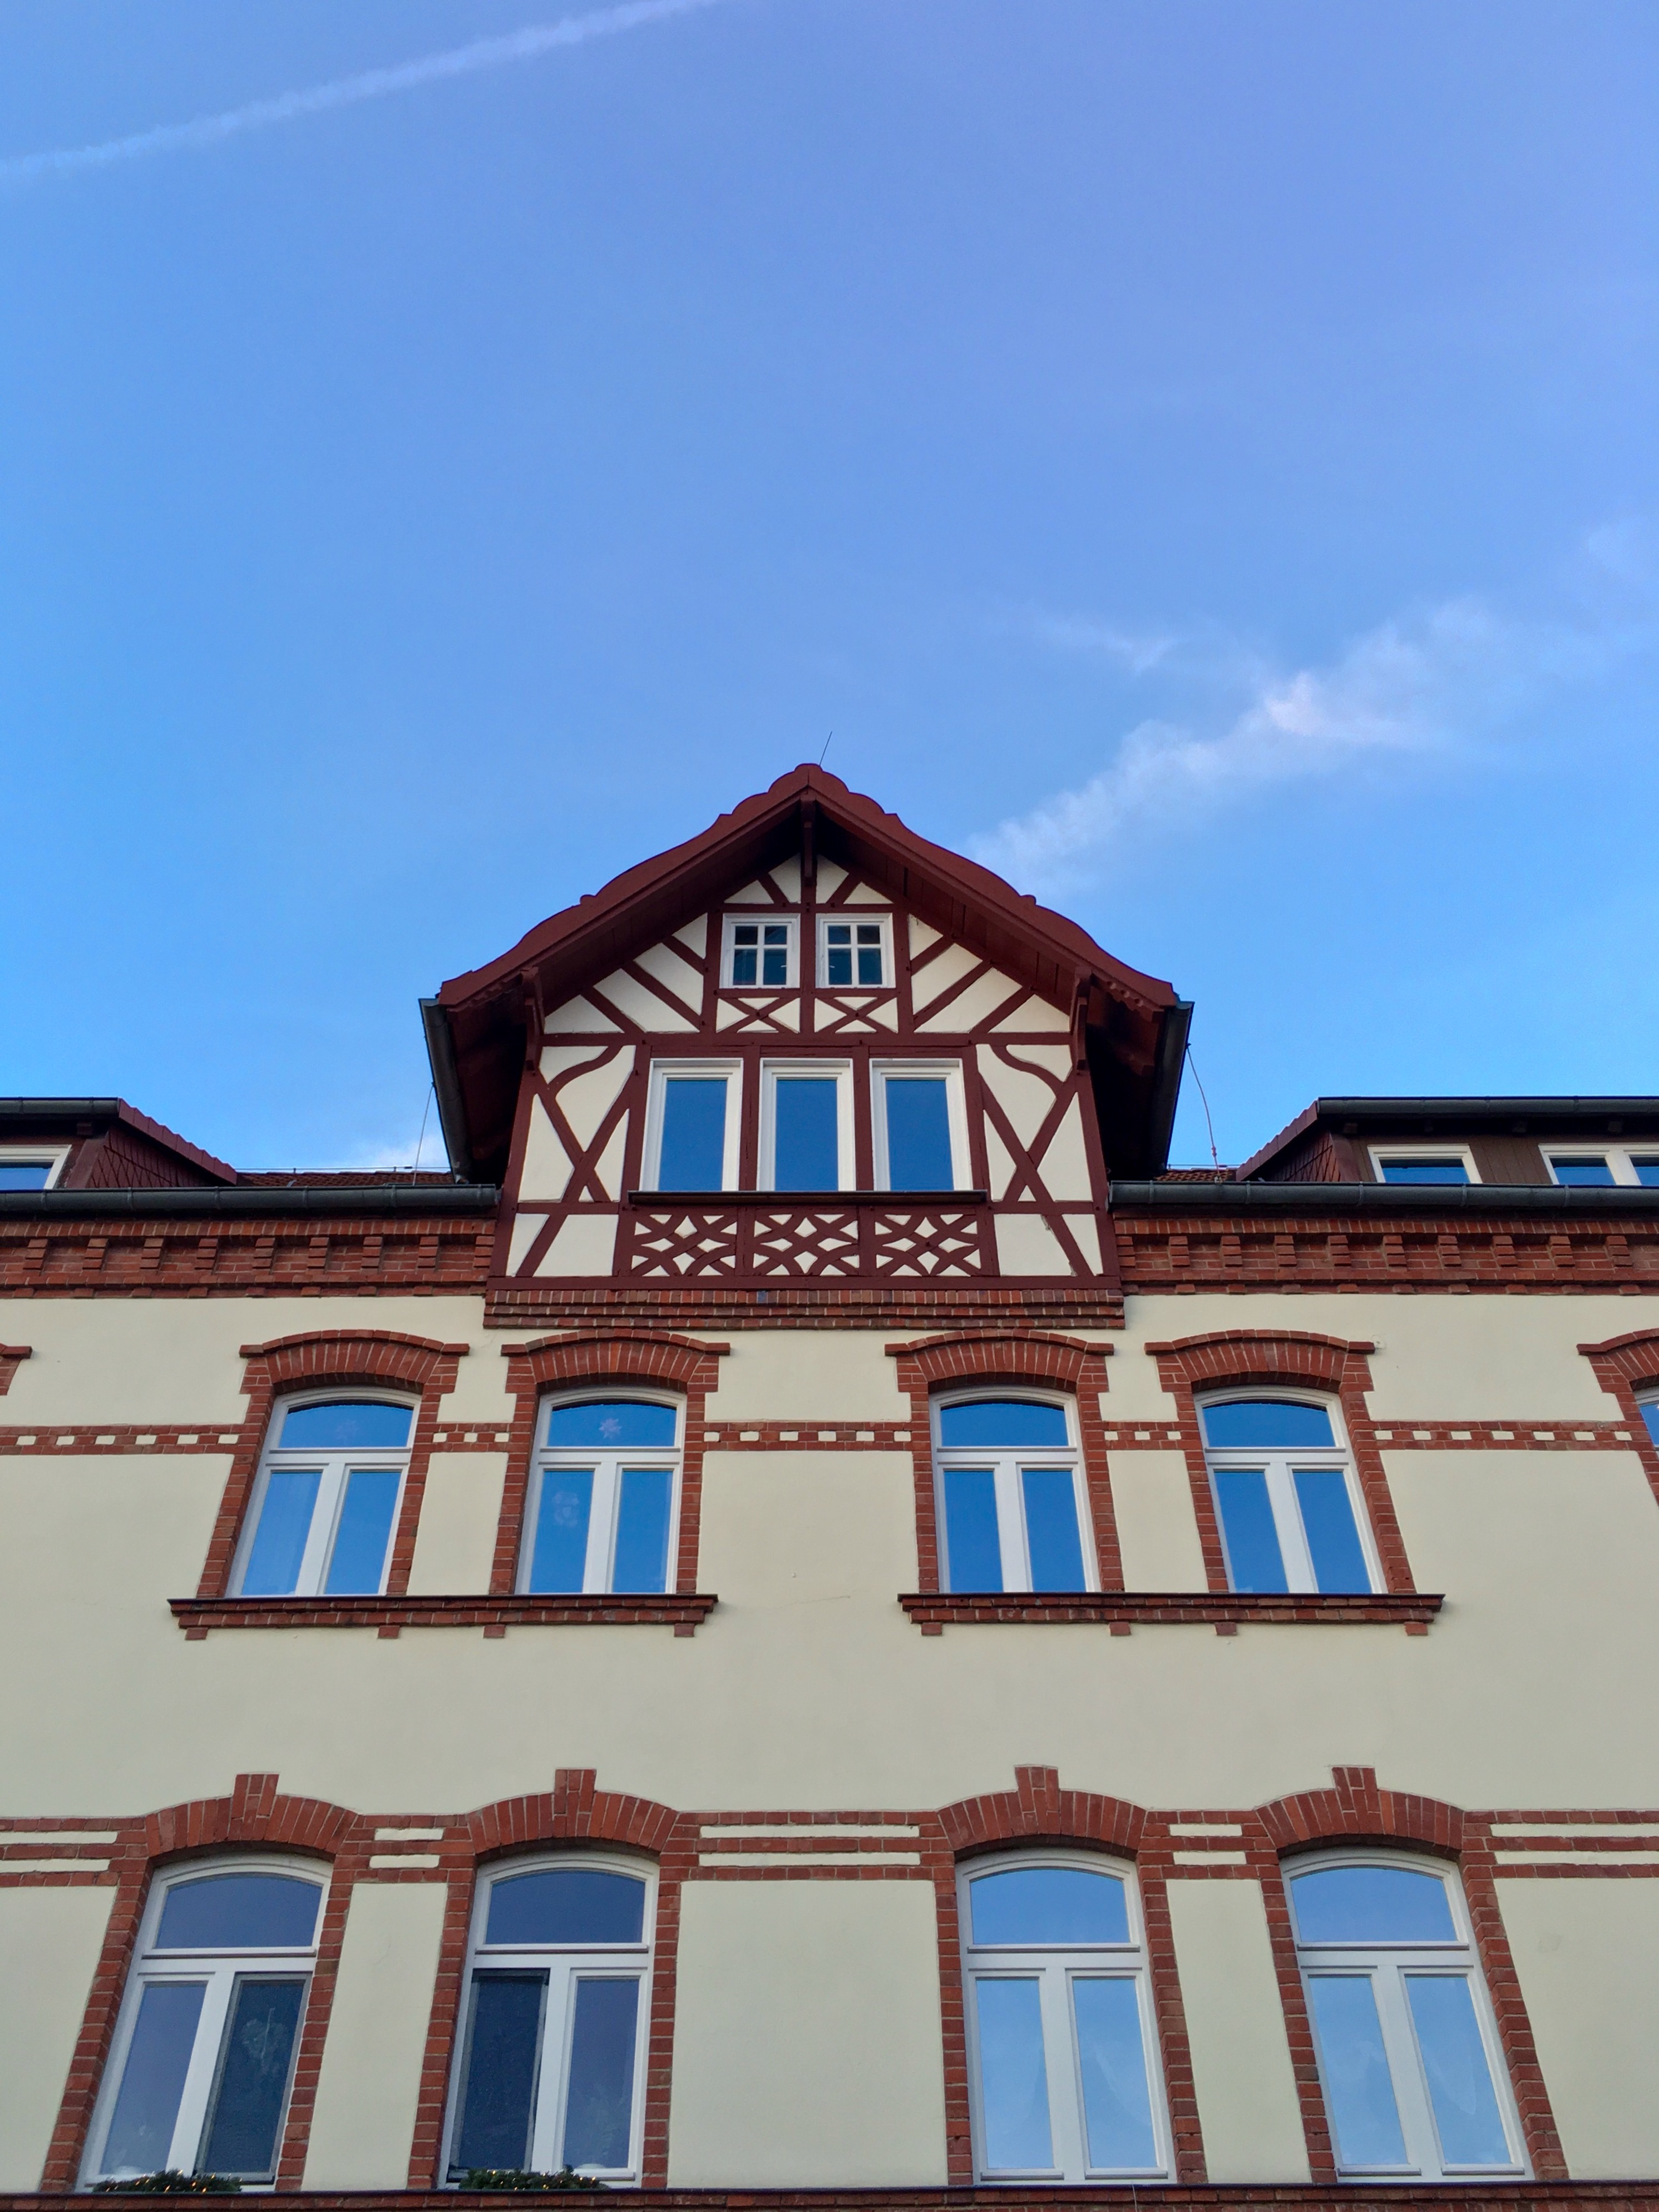
house, window, town, roof, building, vacation, landmark, facade, blue, estate